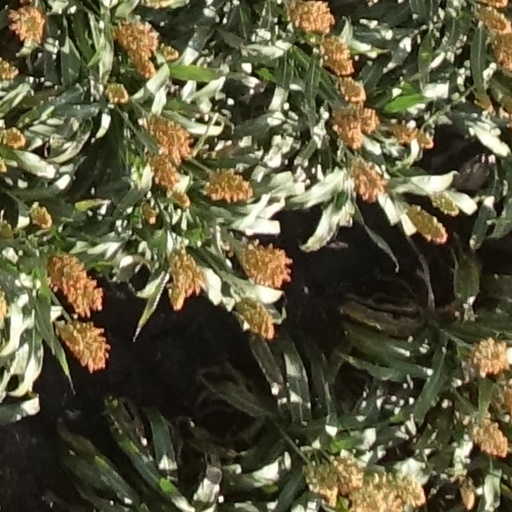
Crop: sorghum